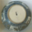
Label: bowl